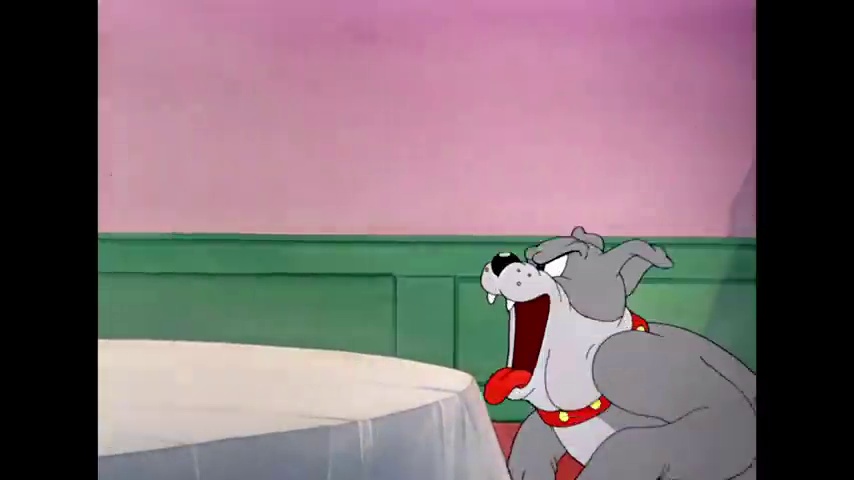
Portrait style: Cartoon Portrait